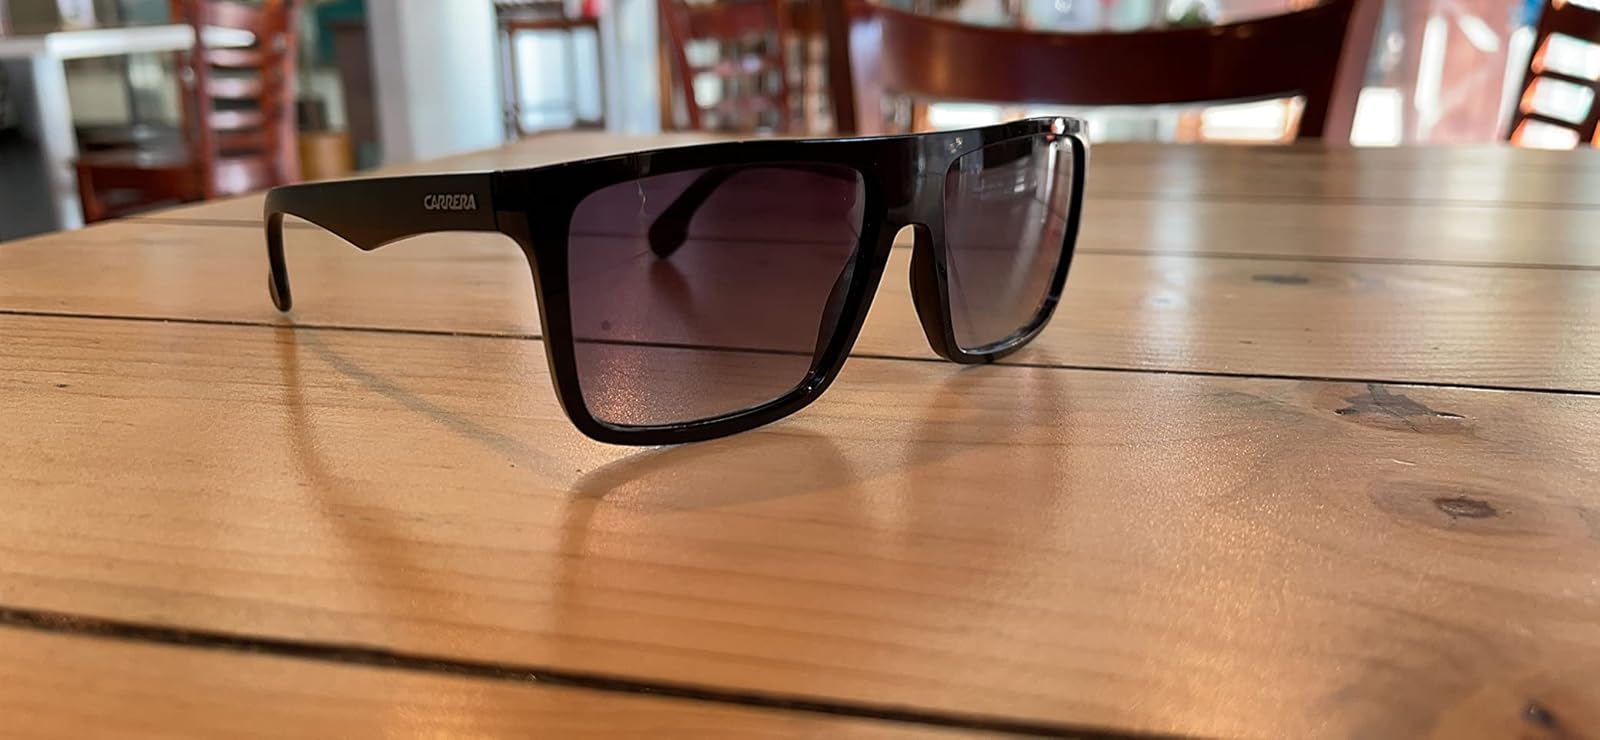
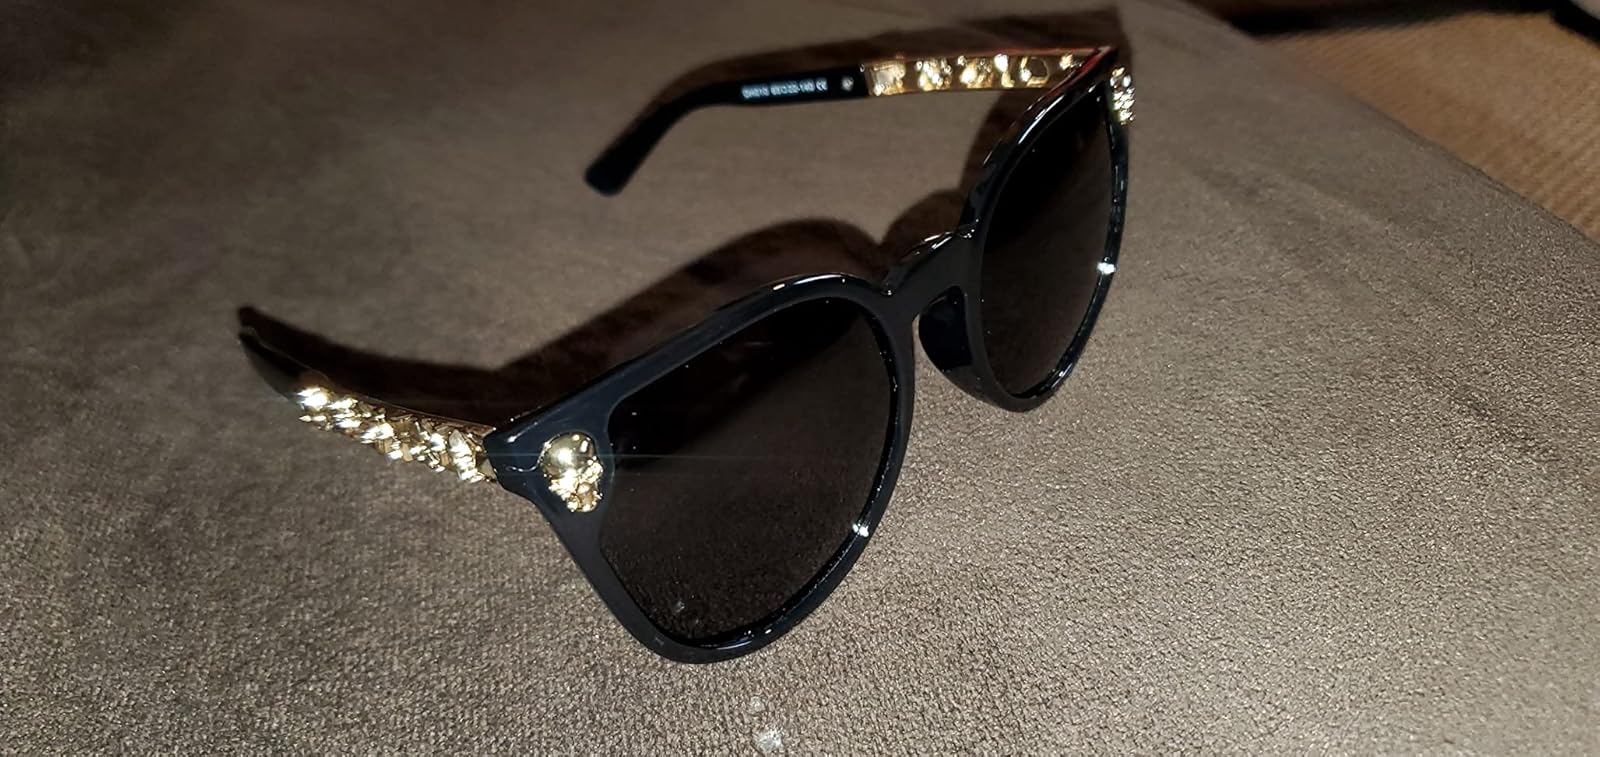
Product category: accessories_sunglasses
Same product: no